Meru tower

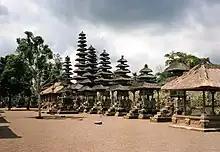
A number of meru towers in different tiers height at Pura Taman Ayun, Bali.

Meru towers consist of a masonry base of about a meter height. Above this platform is a wooden chamber raised on stilts. The wooden chamber is surmounted by a series of fiber thatched roofs of diminishing size. The multi-tiered meru towers usually uses "ijuk", which is black "aren" fibers as thatched roof material. Various sacred objects were buried or placed in parts of the meru.